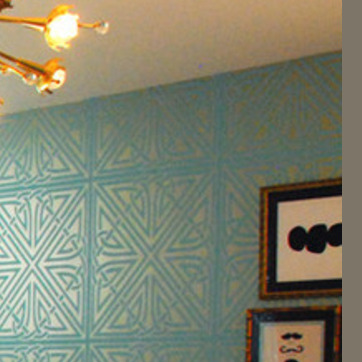
Material: wallpaper